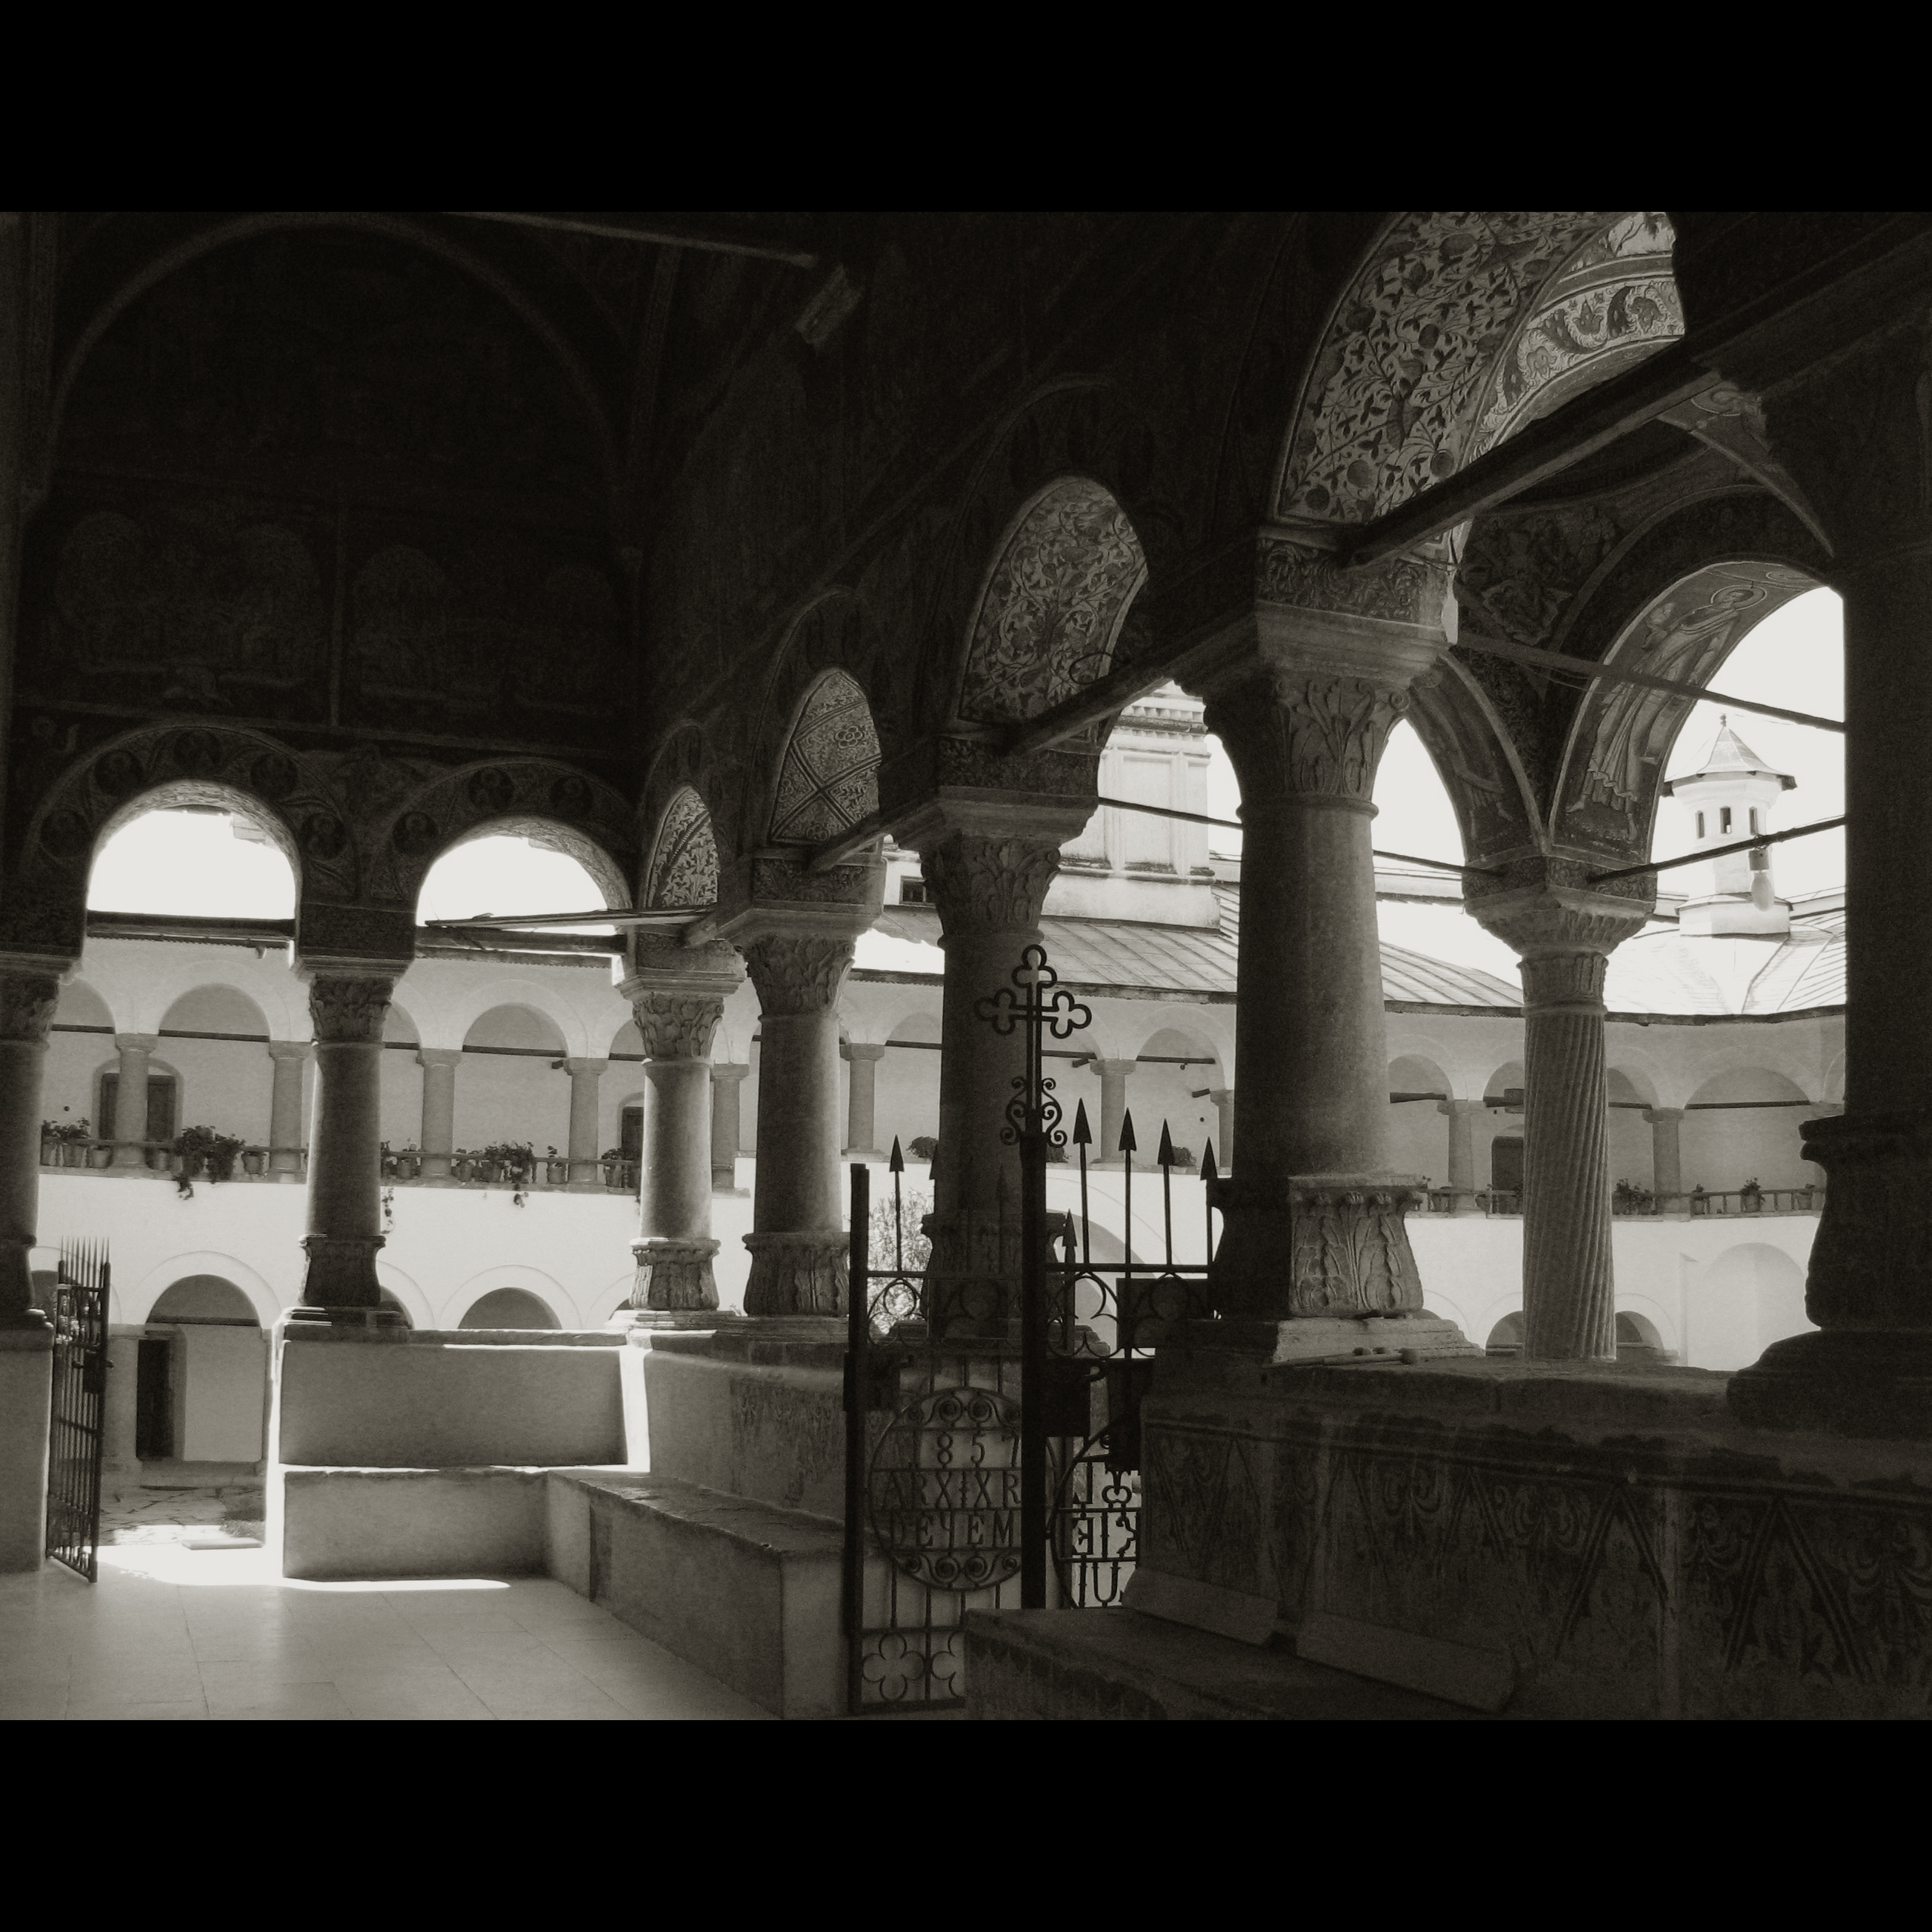
light, black and white, architecture, photography, building, monument, photo, explore, arch, column, entrance, religion, darkness, church, monochrome, christian, door, photos, religious, de, monastery, symmetry, churches, photograph, fotografie, history, christianity, romana, image, arc, explored, orthodox, unesco, eastern, romania, convent, bor, biserica, arhitectura, wallachia, muntenia, tara, romaneasca, orthodoxy, lumina, romanian, ortodoxa, patrimoniu, manastire, ortodoxia, ortodoxie, ecclesiastical, bisericeasc, cladire, edificiu, pridvor, intrare, valahia, tararomaneasca, portic, oltenia, brancovenesc, brancoveanu, horezu, hurez, hurezi, hurezimonastery, monasteryofhorezu, lmivliiaa09894, cre tinism, cre tin, m n stireahurezi, monochrome photography, ancient history